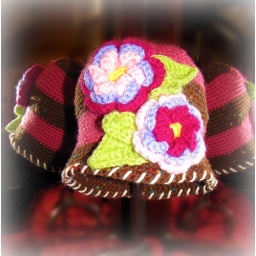
Striped Cloche w/Flowers in dark pink and brown